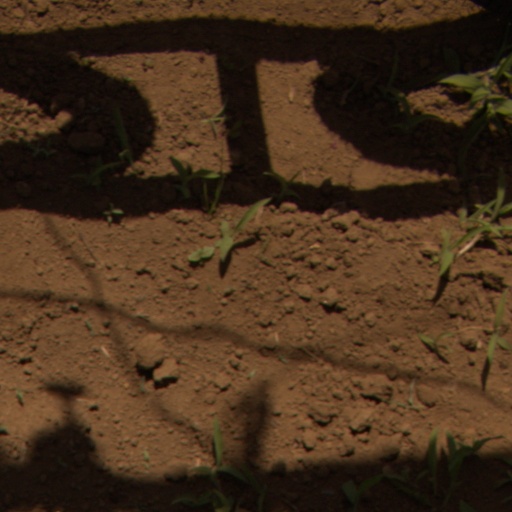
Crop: Jerusalem artichoke